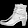
Label: Ankle boot